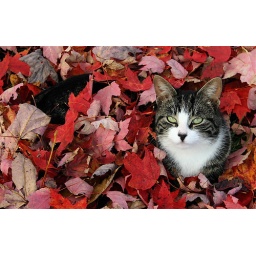
The best barn cat on earth, eaten one day by a fisher. RIP Princess.